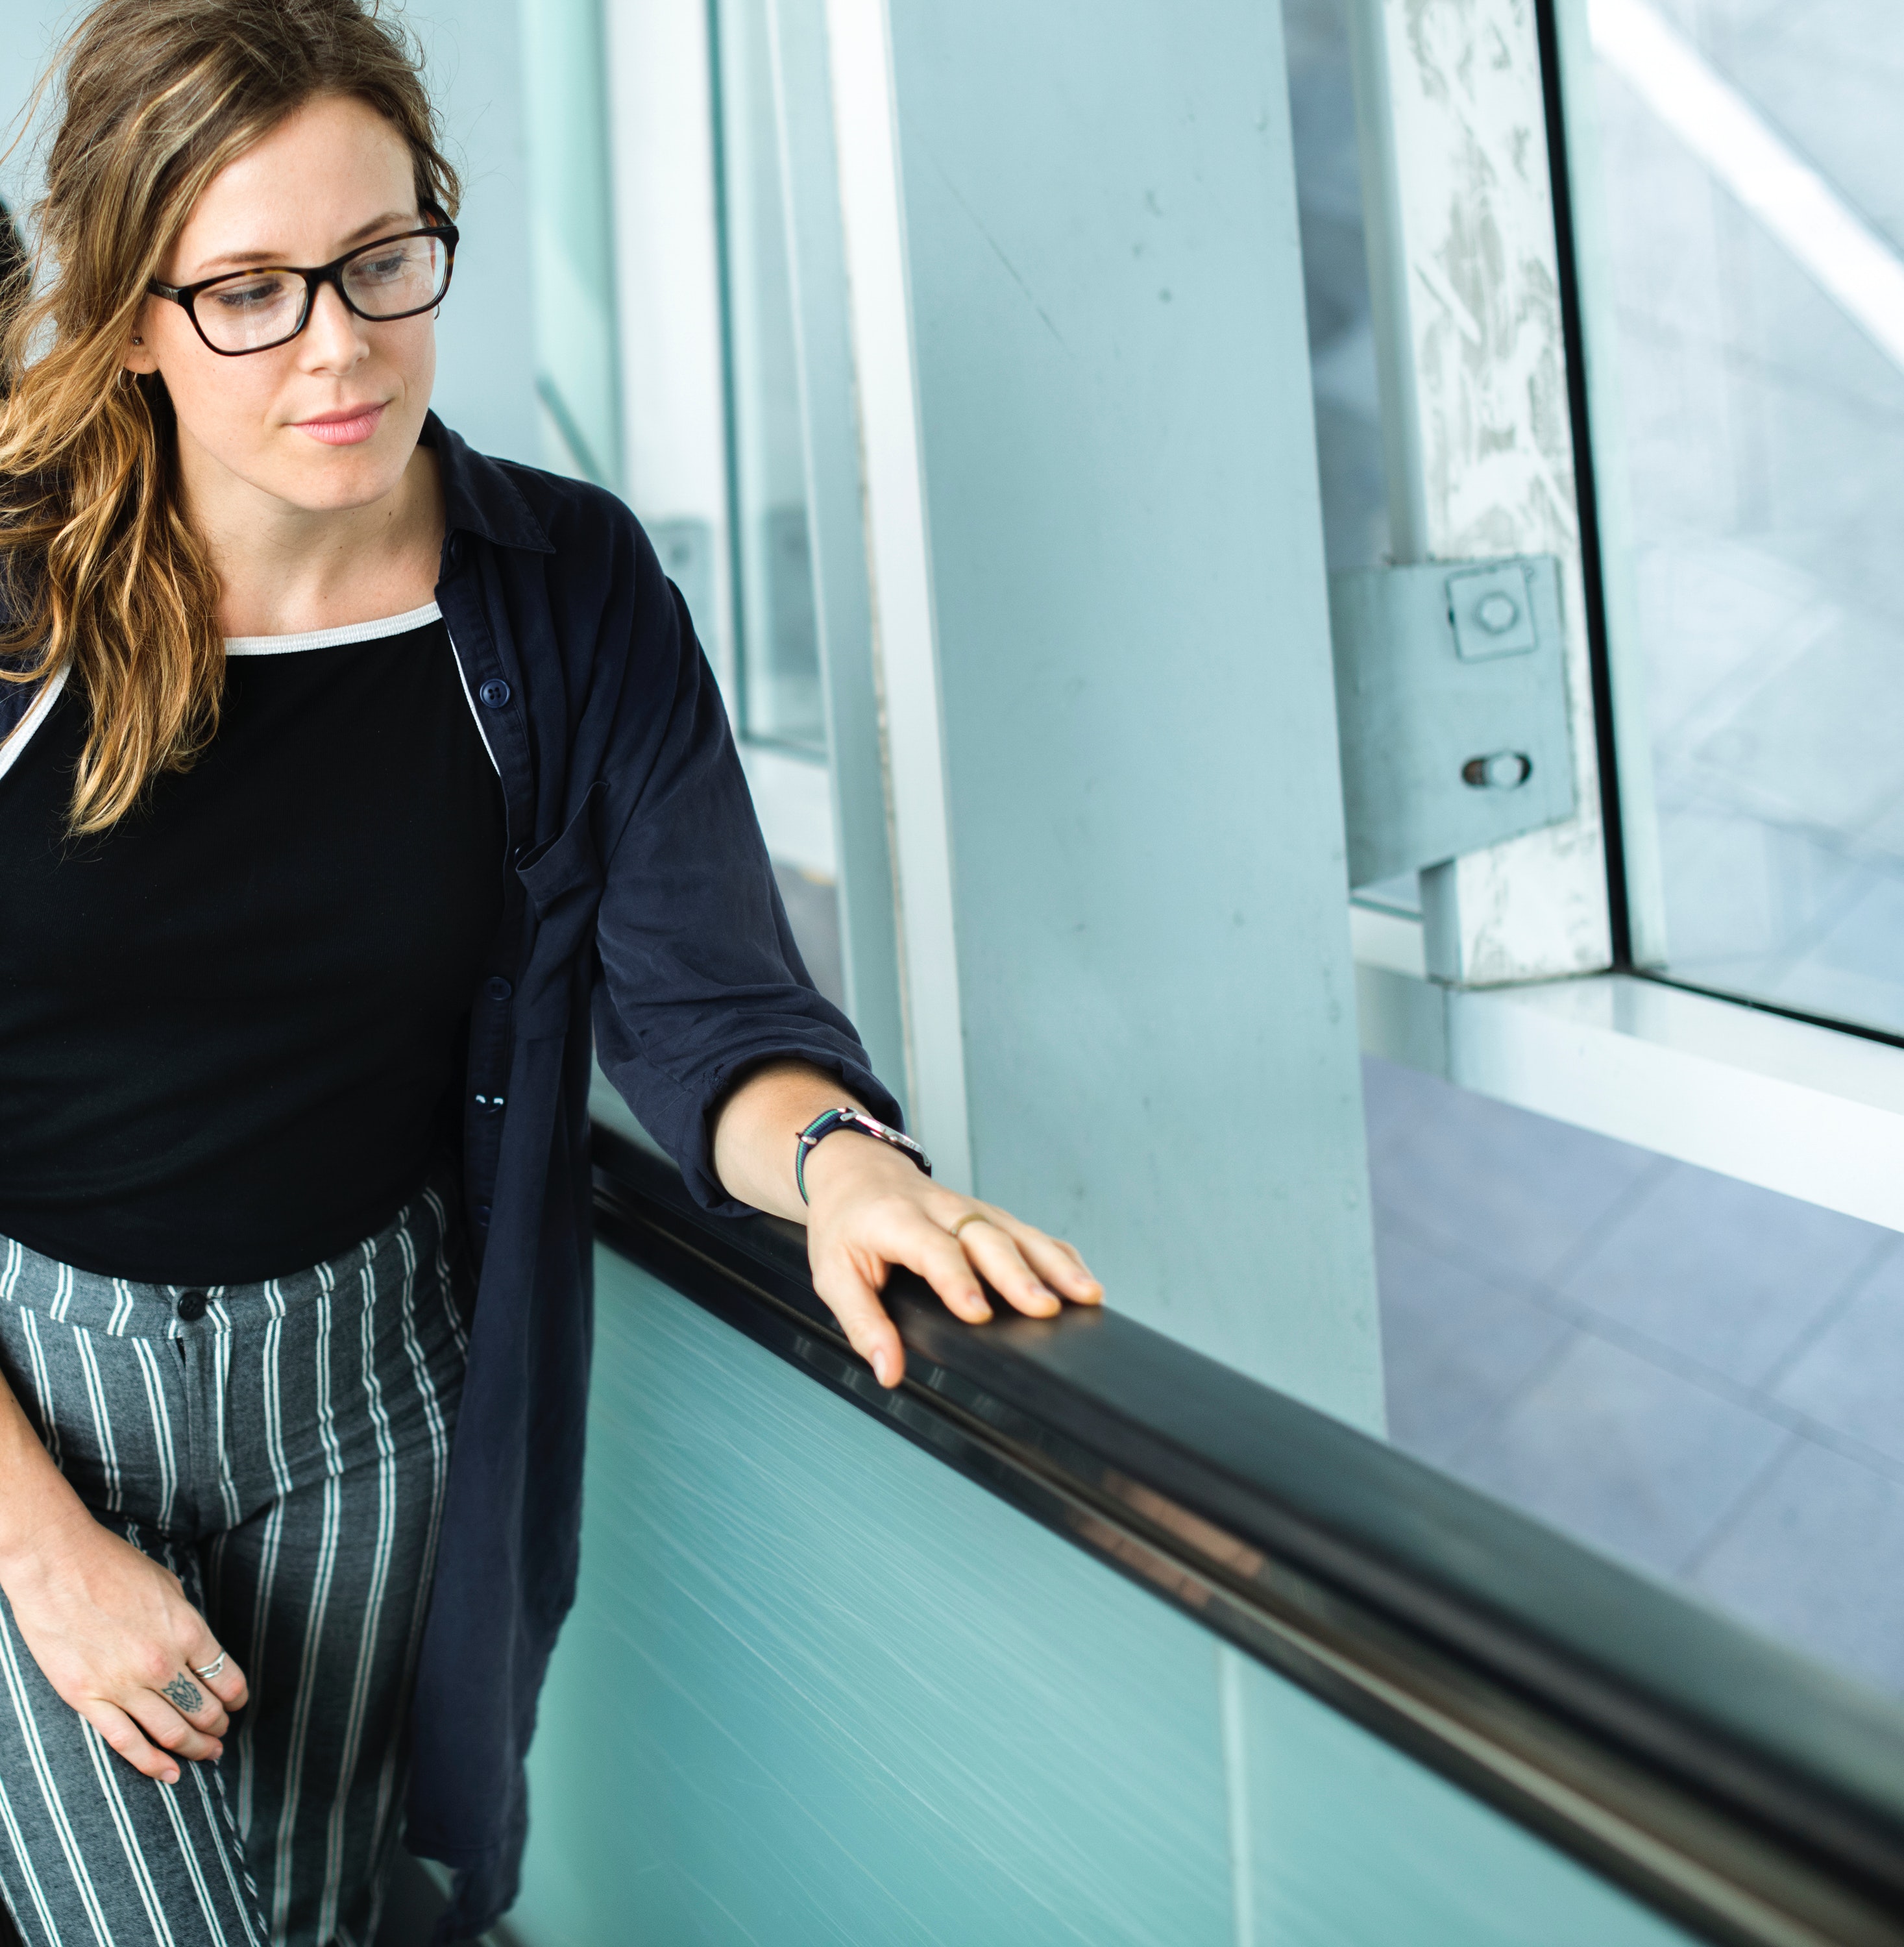
eyewear, shoulder, glasses, fashion, blond, design, escalator, sunglasses, photography, vision care, long hair, smile, fashion accessory, window